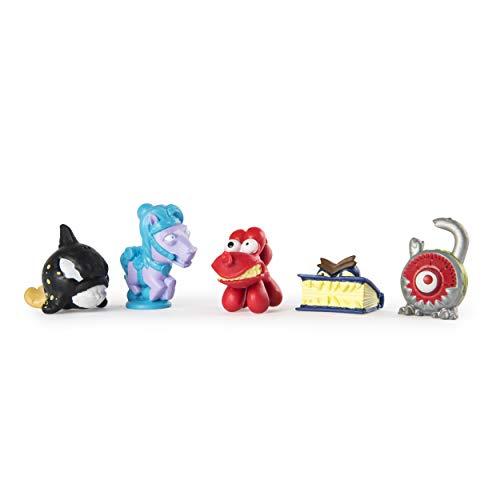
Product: FLUSH FORCE, Series 2, 8 Pack Bizarre Bathtub with Gross Collectible Figures (Color/Styles May Vary)
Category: Toys & Games | Toy Figures & Playsets | Action Figures
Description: Bathtub with gross Collectibles: flushies are back and this time; they're in a bathtub Grow your collection with brand new weird characters, packed into a collectible bathtub.
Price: $9.79
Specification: ProductDimensions:3x8.5x9inches|ItemWeight:6.6ounces|ShippingWeight:8ounces(Viewshippingratesandpolicies)|ASIN:B079PFVC7F|Itemmodelnumber:6044876|Manufacturerrecommendedage:4-6years